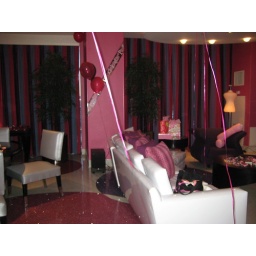
my hot pink bachelorette suite in the fantasy tower @ palms, las vegas.